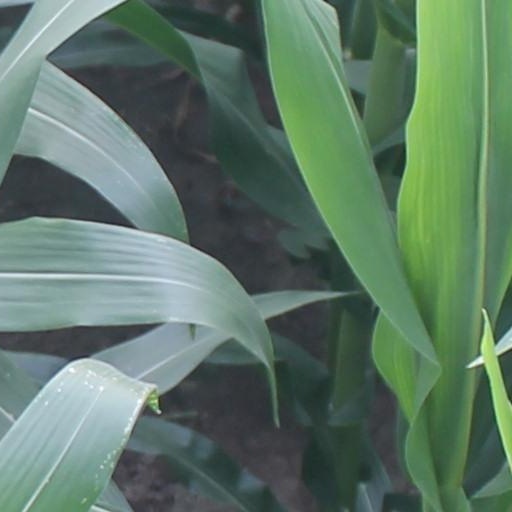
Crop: maize; corn